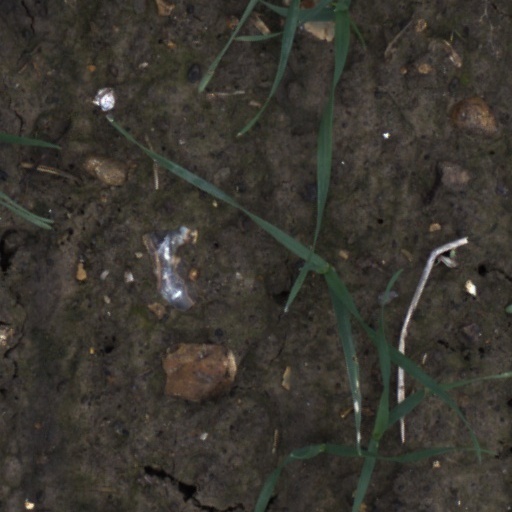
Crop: wheat